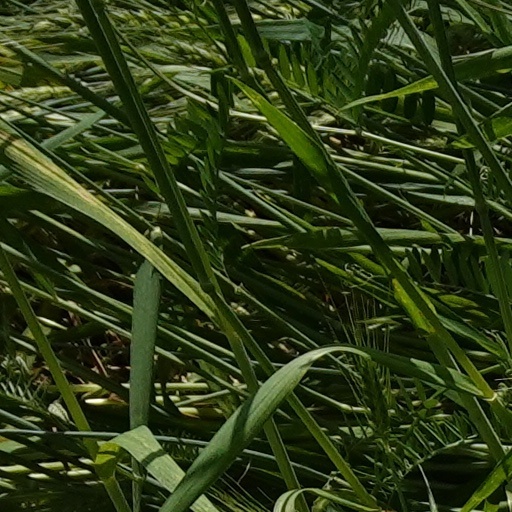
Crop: wheat